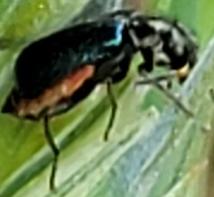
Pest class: predators